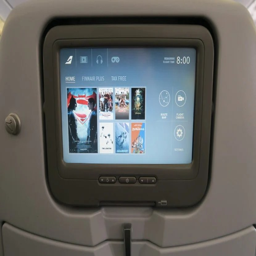
the screens were crisp , but not very responsive to light touches .